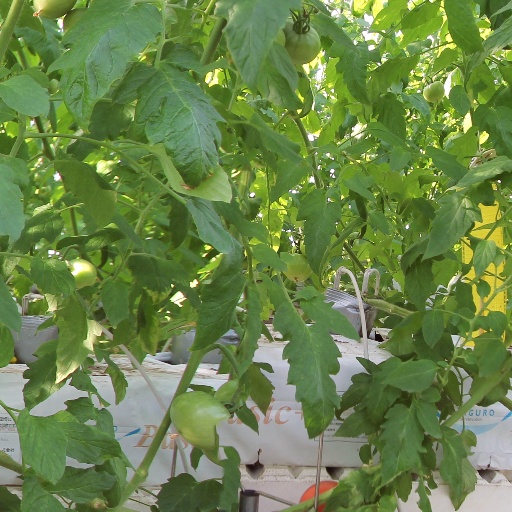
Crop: tomato